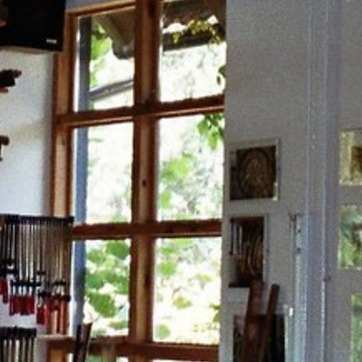
Material: glass